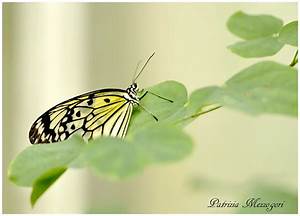
Label: farfalla